Orientation column

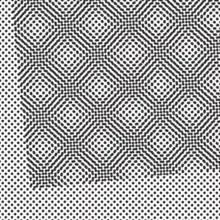
An example of a Moiré interference pattern. The offset of the two lattices creates a dipole of retinal ganglion cells. This dipole is orientated in various directions that correspond to a specific orientation.

A highly debated model for the origin of orientation maps is Moiré interference from retinal ganglion cells (RGCs). The ideal case takes two layers of perfect hexagonal lattices of the on-center and off-center receptive fields of the RGCs. These two layers are superimposed on each other with an angled offset that produces a periodic interference pattern. This pattern produces dipoles of these RGCs that have a preferred orientation scattered throughout the visual field. This mosaic produces periodic map of preferred orientation that fulfills all orientations with regularity. Cortical inputs from this mosaic of RGCs through the LGN can explain the origin of the orientation maps in the visual cortex.